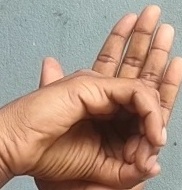
ASL sign: 0